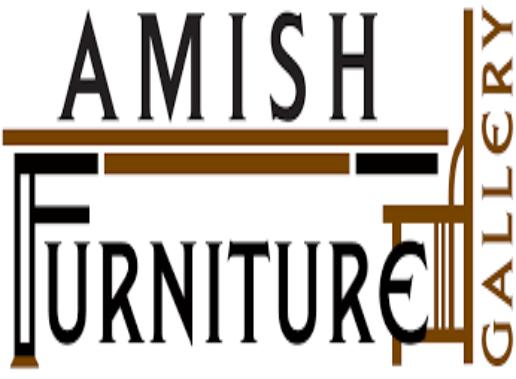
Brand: amish
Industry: Necessities